Union–Miles Park

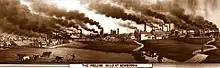
Drawing depicting the Cleveland Rolling Mill's Newburgh Works in 1885.

In 1850, the United States Census showed that Newburgh Township was the fifth-most populous incorporated area in Cuyahoga County, with 1,542 residents living in 259 families in 246 dwellings. Only Cleveland (17,034), Brooklyn–Ohio City (6,275), East Cleveland (2,313), and Bedford (1,953) were larger population centers. The vast majority of workers in Newburgh Township were agricultural laborers, with a few individuals employed in ways that supported agriculture: blacksmiths, carpenters, shoemakers, and wagon makers. The agricultural economy of Newburgh Township was limited as most farms were small (no more than in size) and numerous dry ravines cut across the arable land. Most families engaged in subsistence farming. Non-agricultural businesses in the township were few in number. Although the Village of Newburgh added a tavern and a sawmill in the 1840s, it still had no hotel or boarding house. 1850 was the same year that Theodore Miles, son of an original pioneer settler of Newburgh Township, donated land east of Broadway Avenue, about equidistant between Harvard and Miles Avenues, for a village square. Cuyahoga County surveyor Ahaz Merchant platted a public square and village around this piece of property.